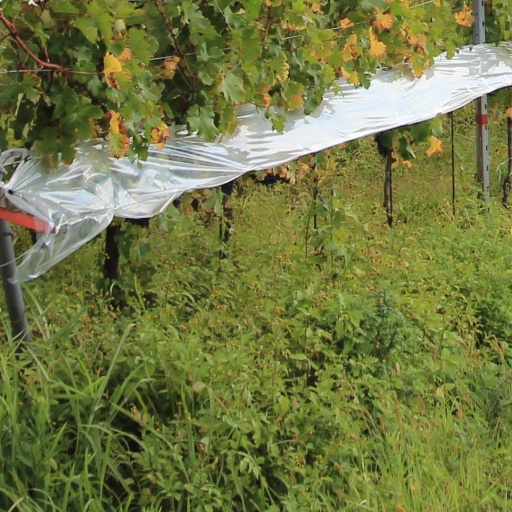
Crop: grape